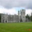
Label: castle